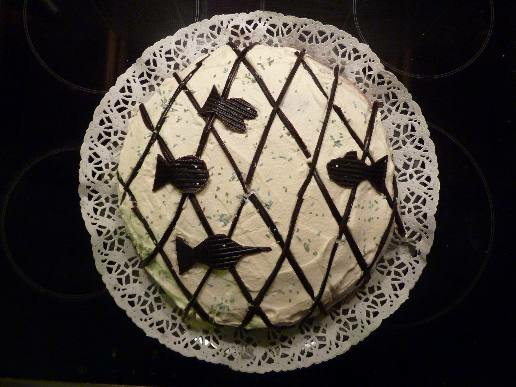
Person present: No